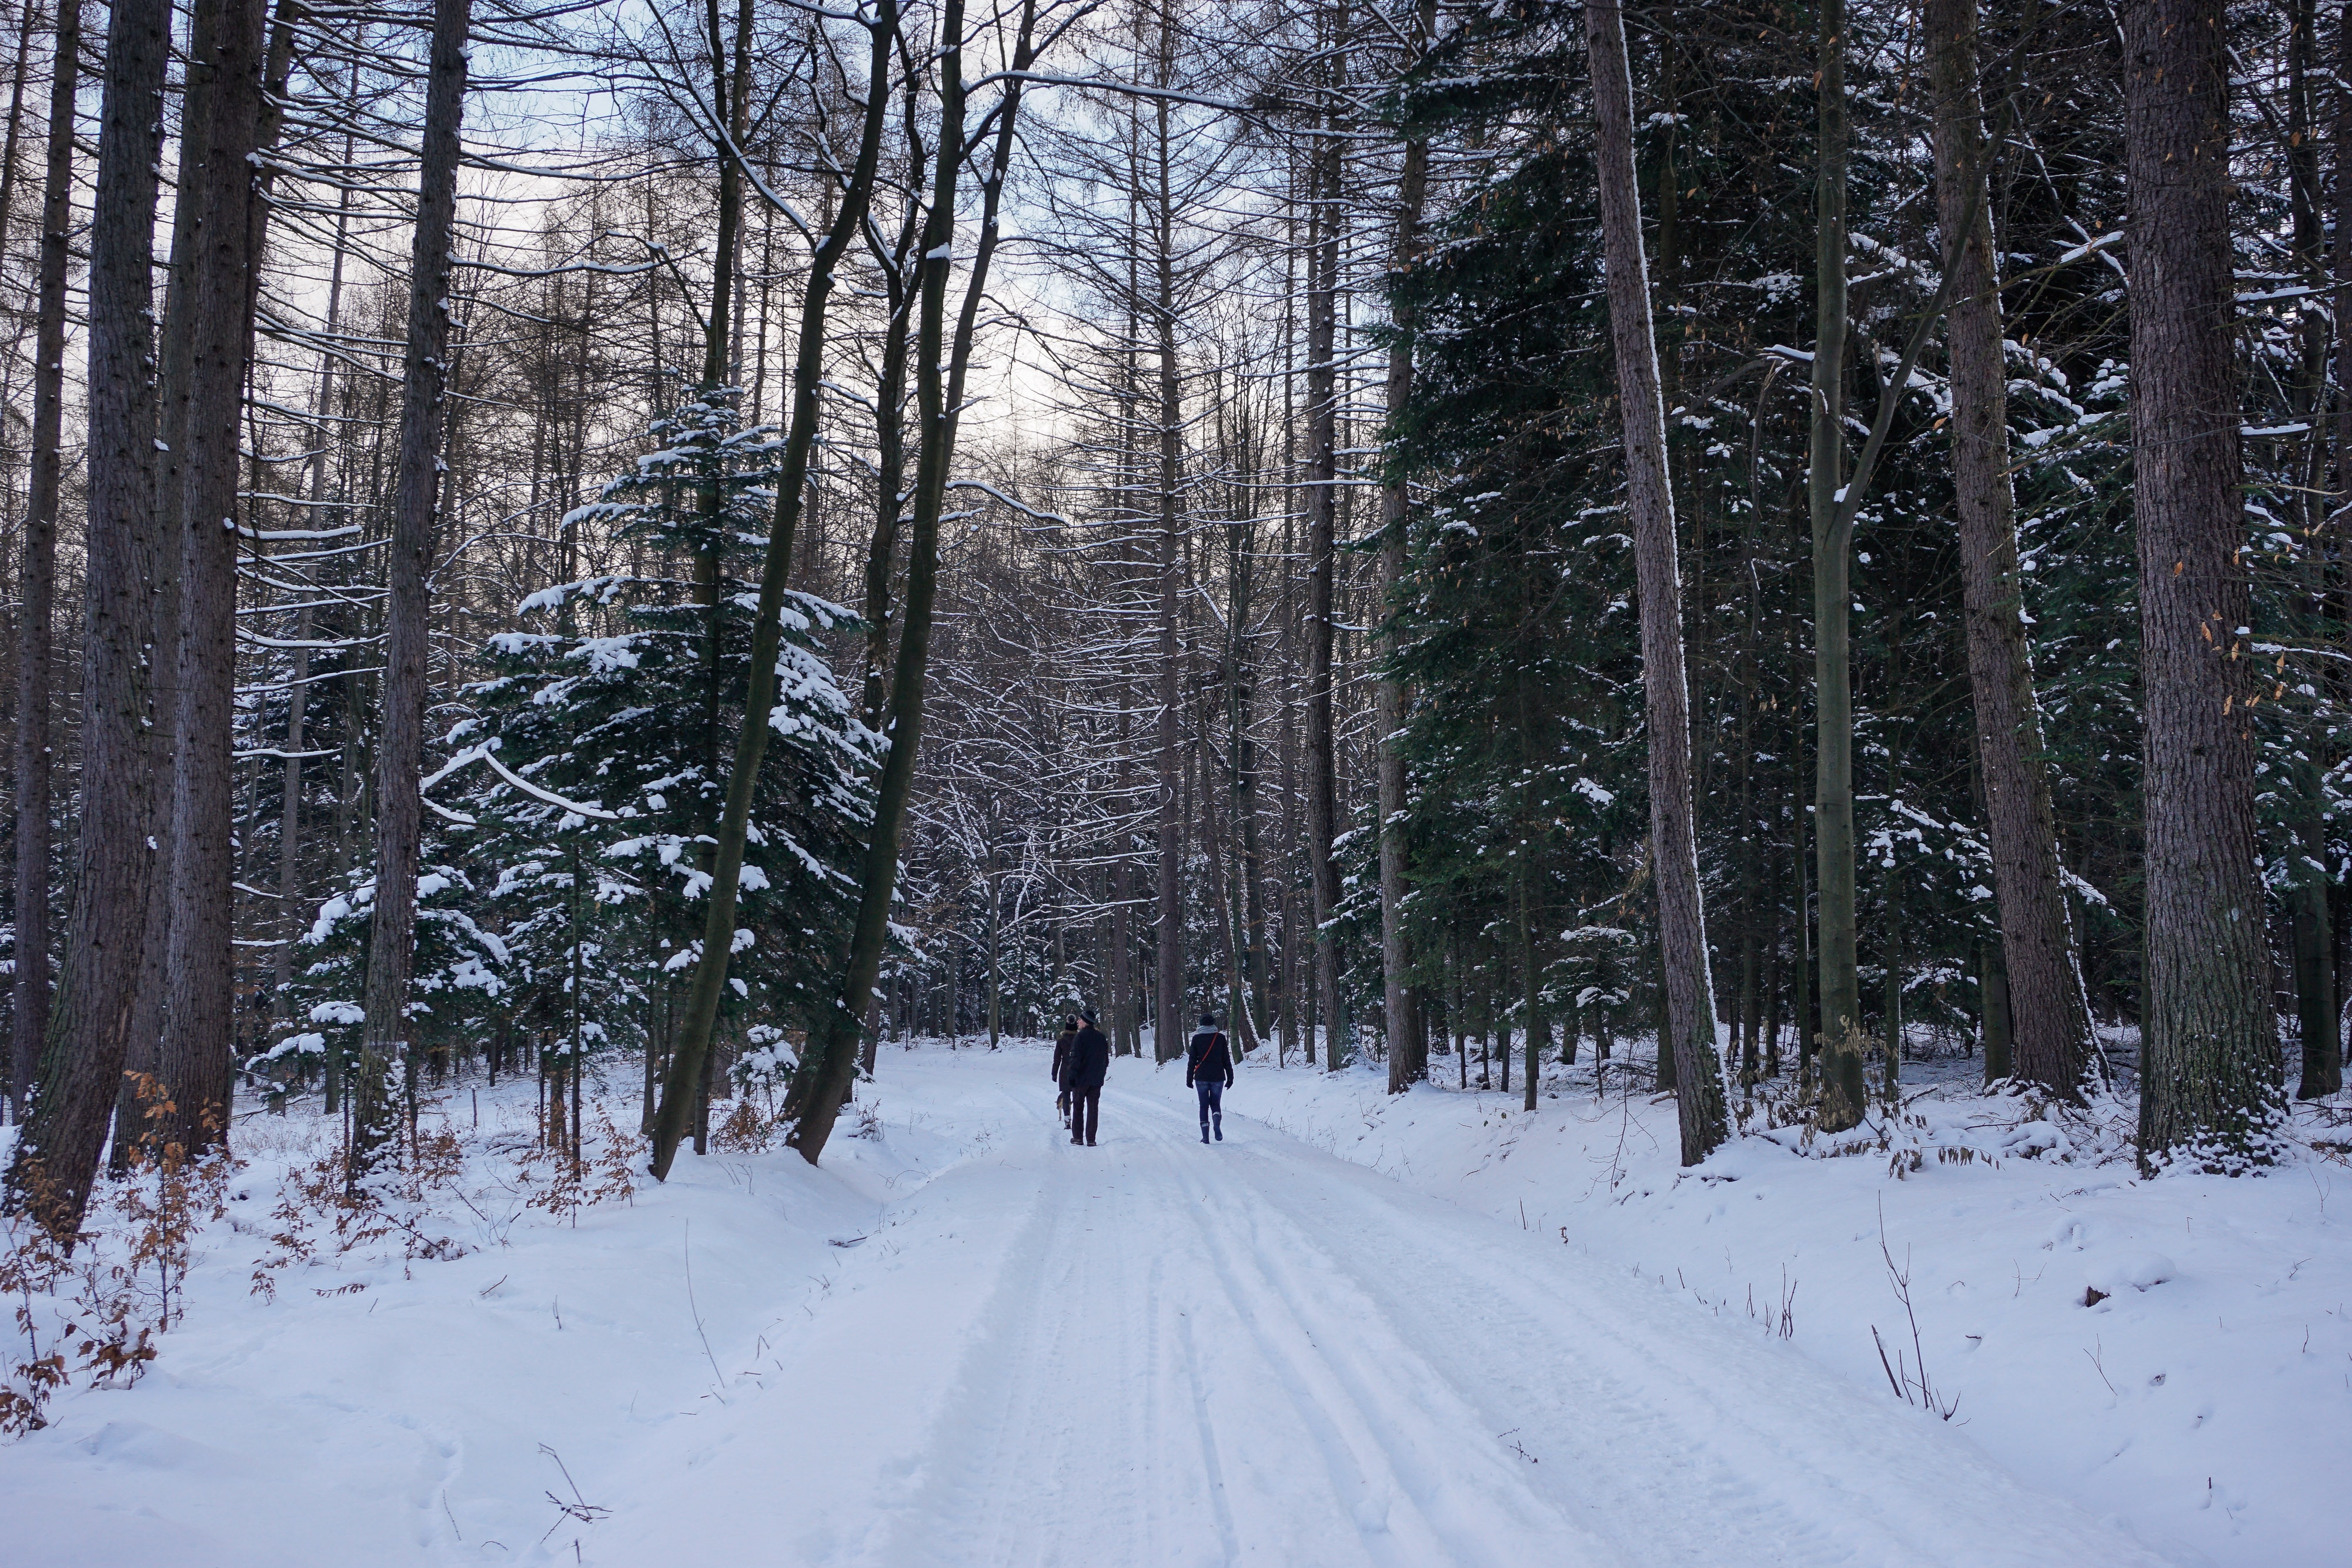
landscape, tree, forest, snow, winter, weather, snowshoe, season, footwear, poland, snowy tree, way, woodland, habitat, spacer, natural environment, woody plant